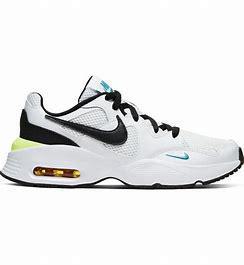
Brand: Nike
Model: Air Max Fusion